Sky position (RA, Dec in degrees): 149.958, 2.996
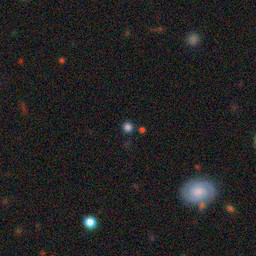
Galaxy morphology: Round Smooth Galaxies